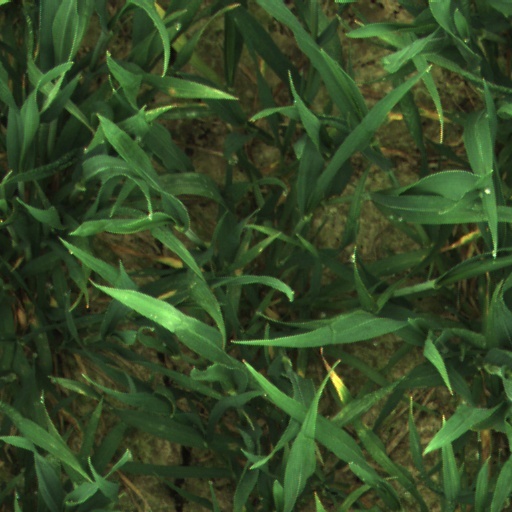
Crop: wheat